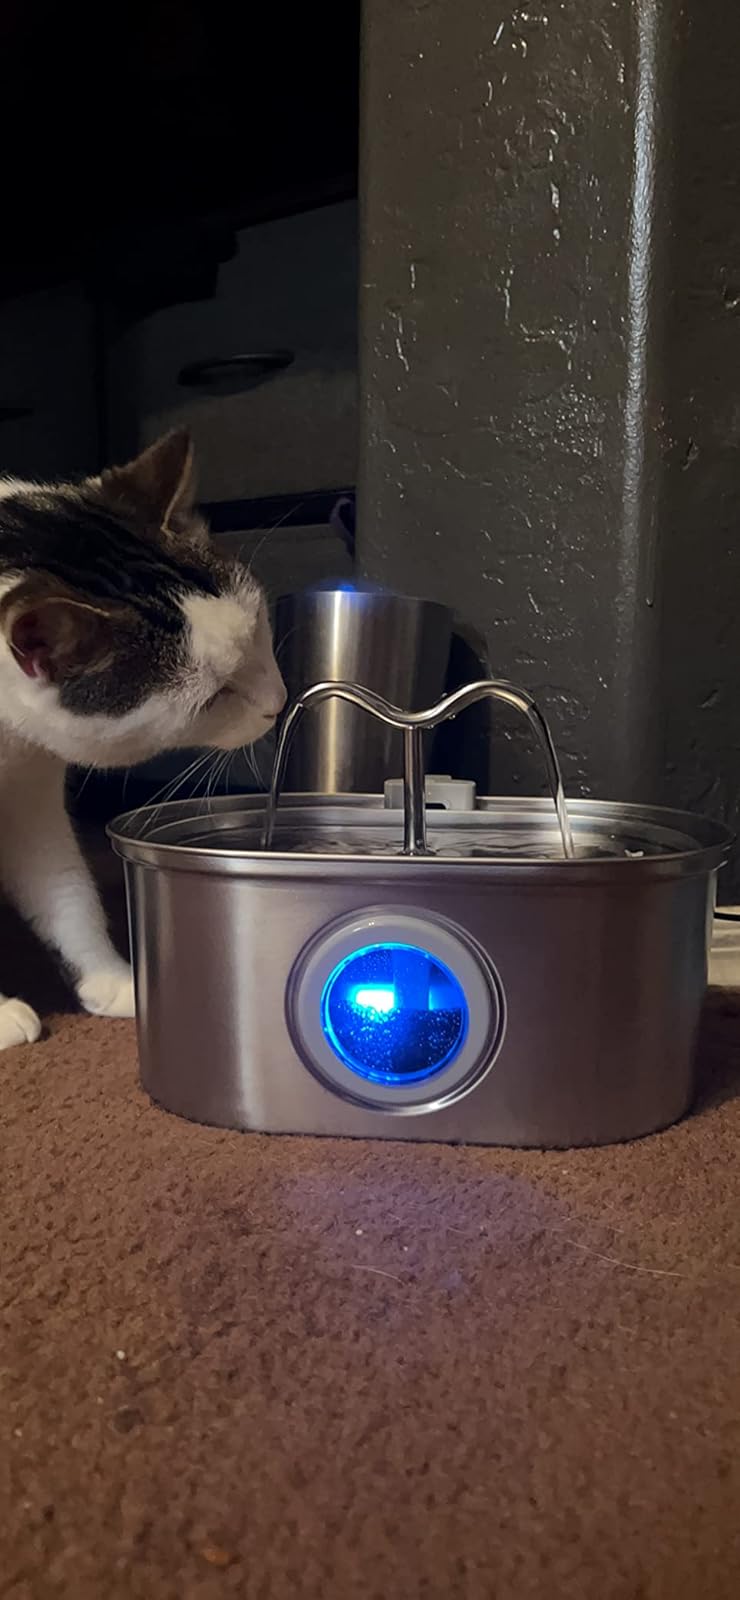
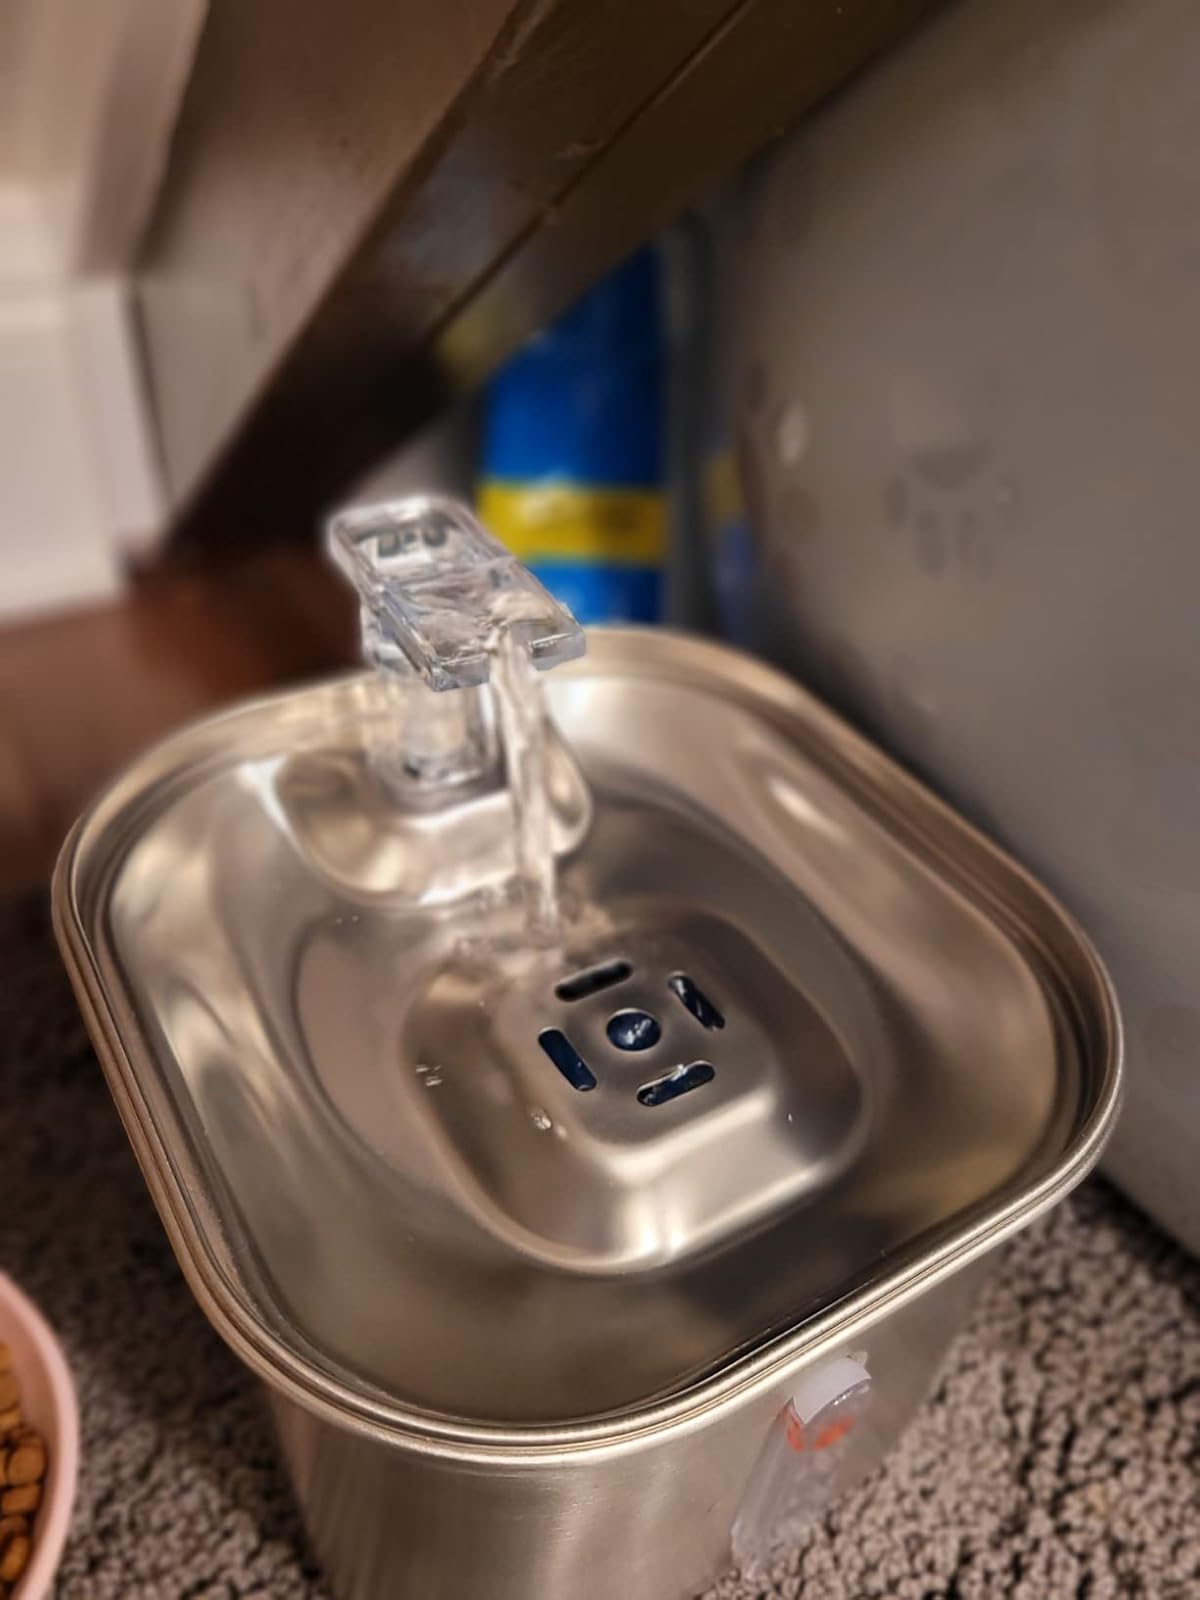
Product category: items_bowl
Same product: no